Aegan Expedition (1456)

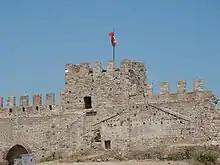
Enez castle

The Aegean Expedition of 1456 was the expedition in which the Ottoman army under the command of Mehmed the Conqueror captured Enez, Lemnos and the island of Samothrace.